Carma Hinton

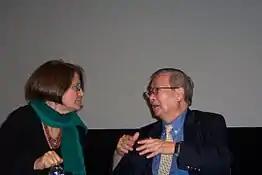
Panel discussion on The Red Detachment of Women on 11 November 2012 at Freer Gallery with Dr. Carma Hinton (left), Dr. Chi Wang (right)

Carma Hinton (born 1949) is a documentary filmmaker and Clarence J. Robinson Professor of Visual Culture and Chinese Studies at George Mason University. She worked with Richard Gordon in directing thirteen documentary films about China, including "Morning Sun" and "The Gate of Heavenly Peace". She has also taught at Swarthmore College, Wellesley College, MIT, and Northeastern University and has lectured on Chinese culture, history, and film around the world.